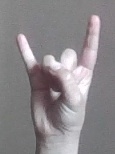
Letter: la